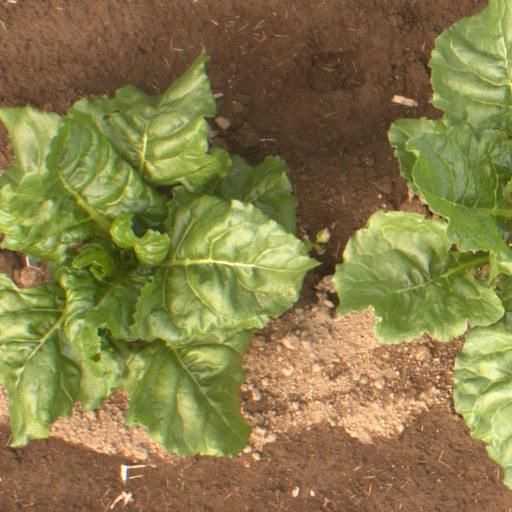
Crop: sugar beet